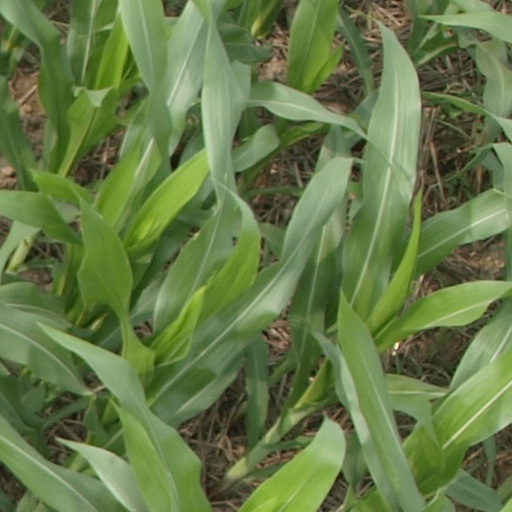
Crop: maize; corn